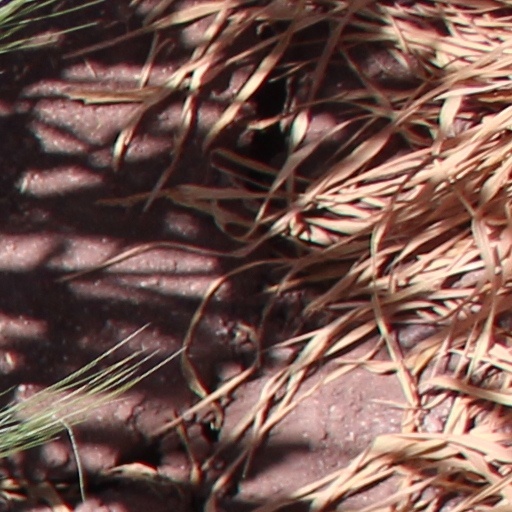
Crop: wheat